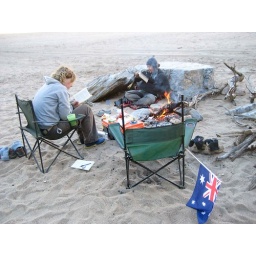
Our camp in a dry river bed